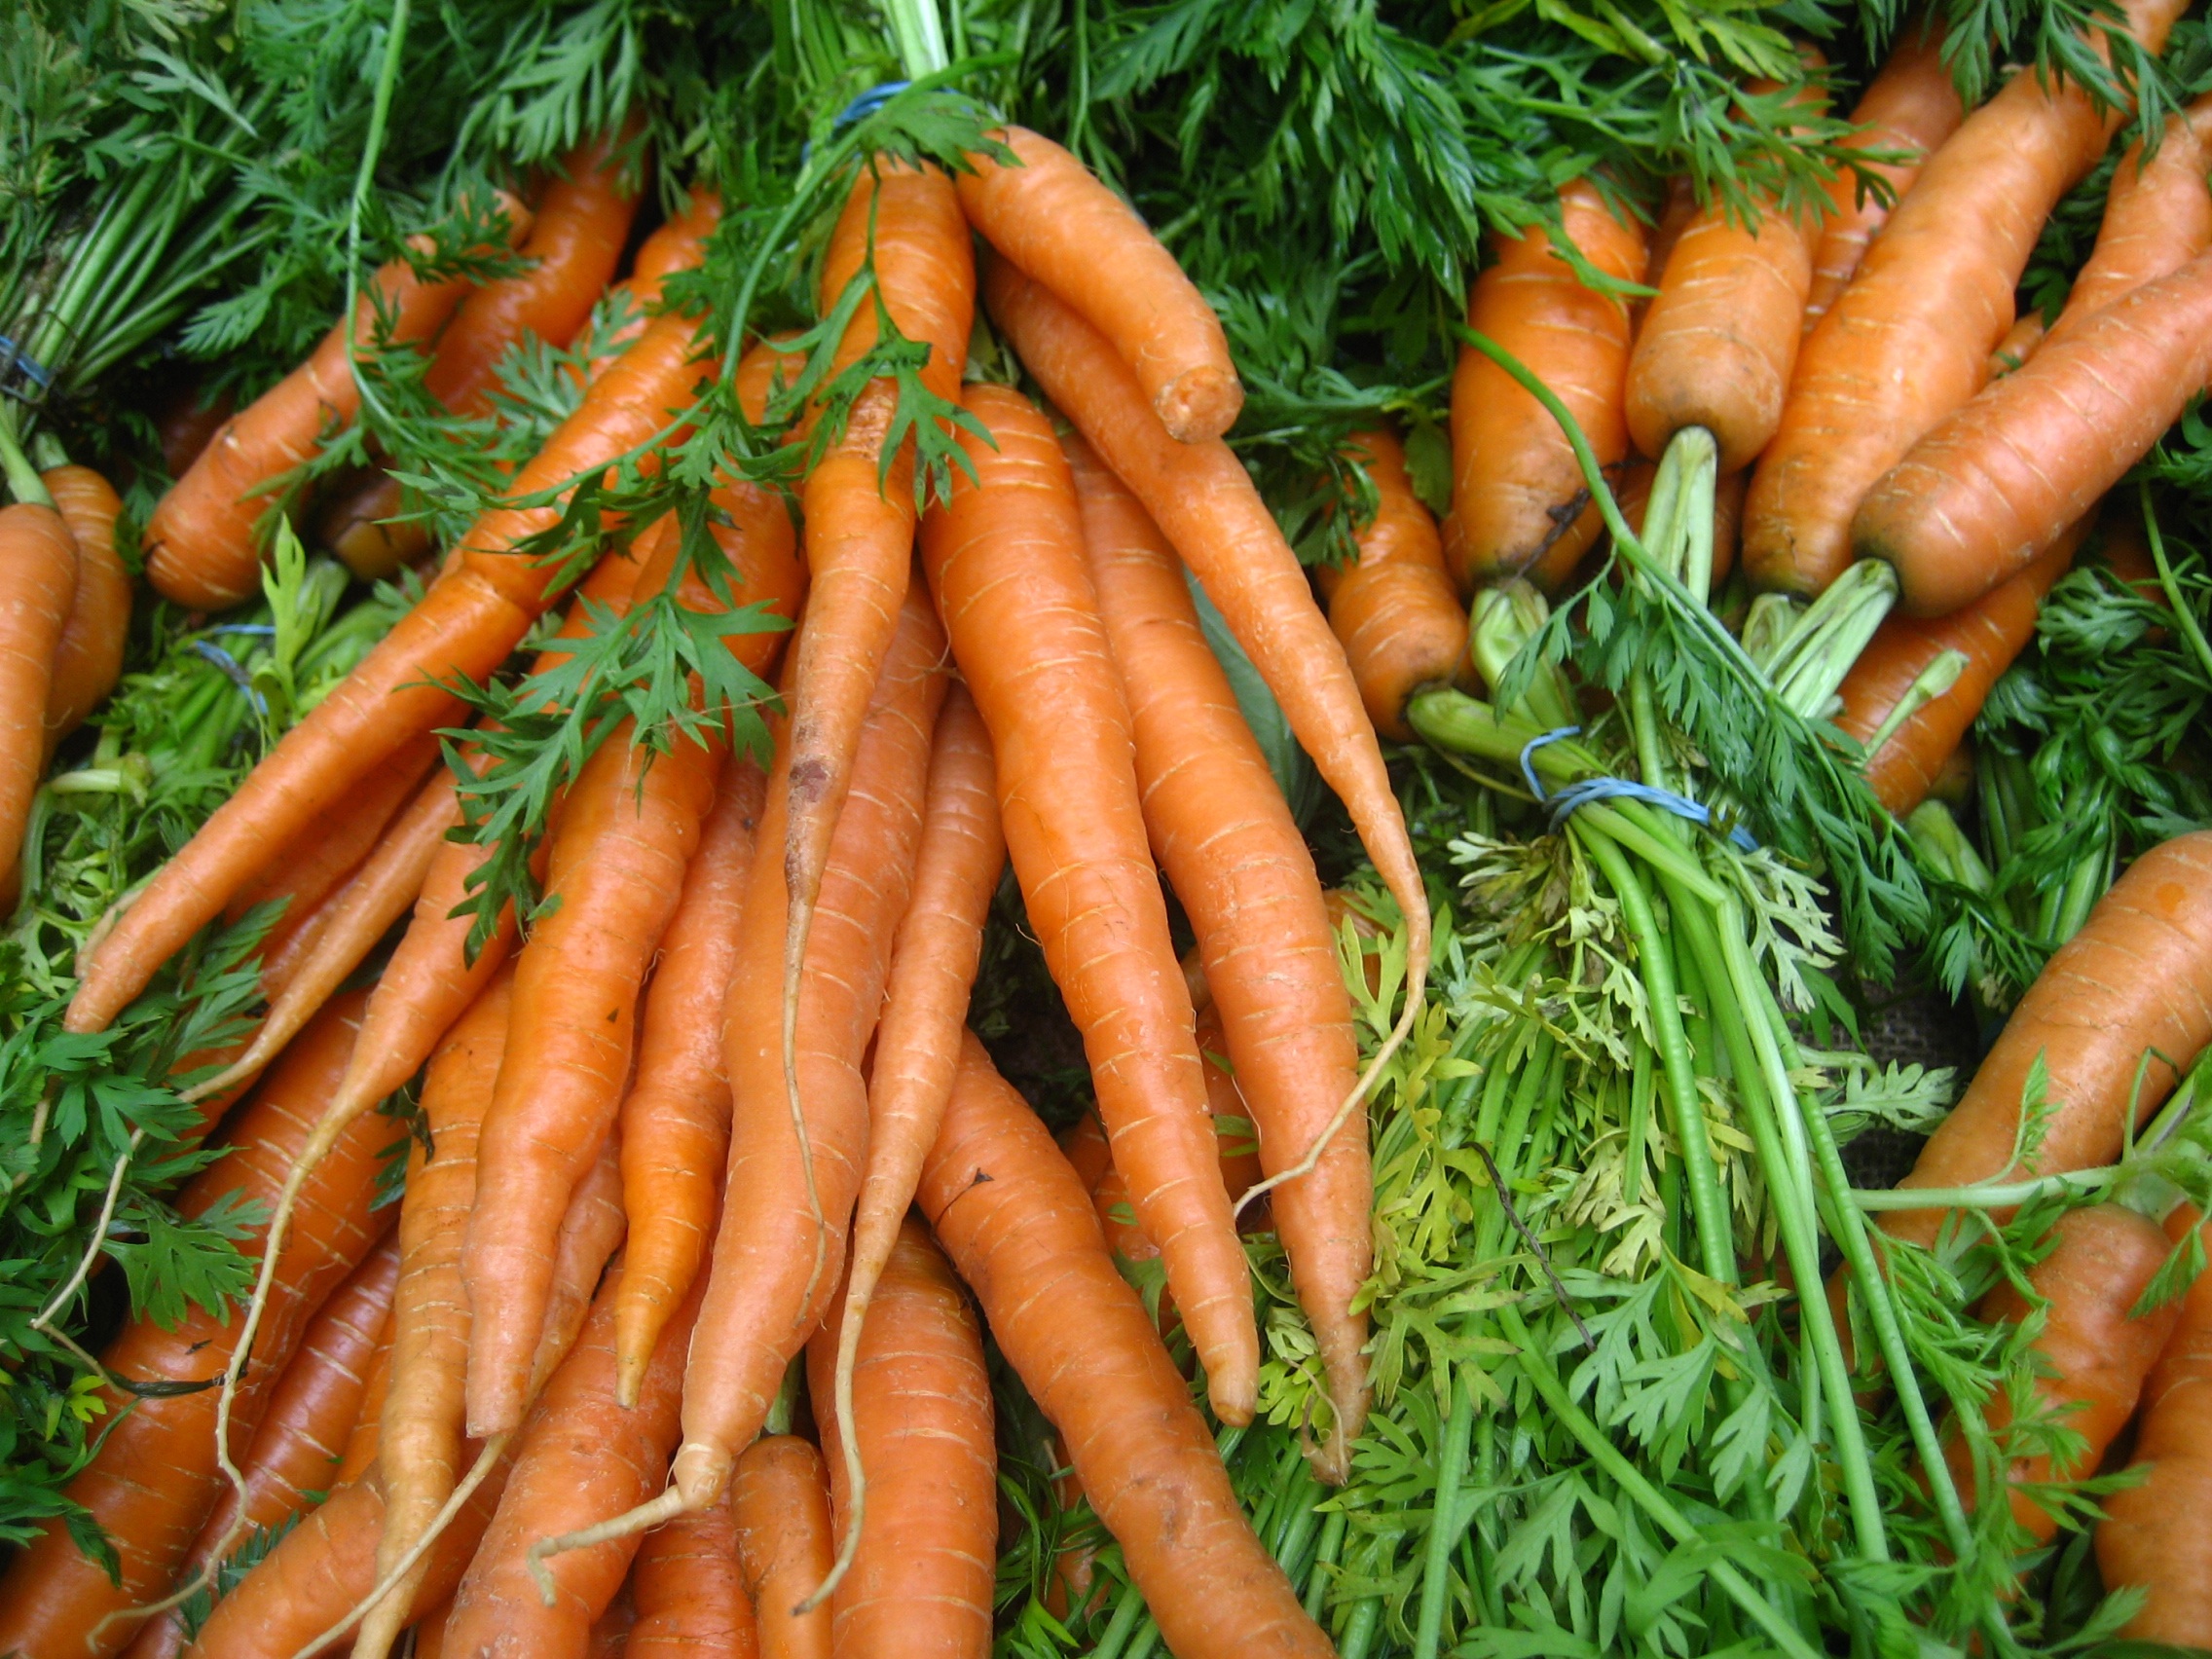
food, produce, vegetable, carrot, organic